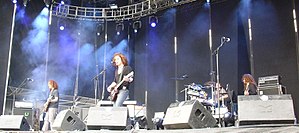
Anathema
Anathema til Festimad den 8. juni 2007.
Anathema er et britisk band der blev dannet i 1990 i Liverpool. Sammen med Paradise Lost og My Dying Bride var de pionerer indenfor death/doom genren. Alligevel tog deres musik et skifte ved udgivelsen af albummet Eternity som hverken var doom eller nogen form for metal, men tog mere eller mindre udgangspunkt i atmosfærisk rock.